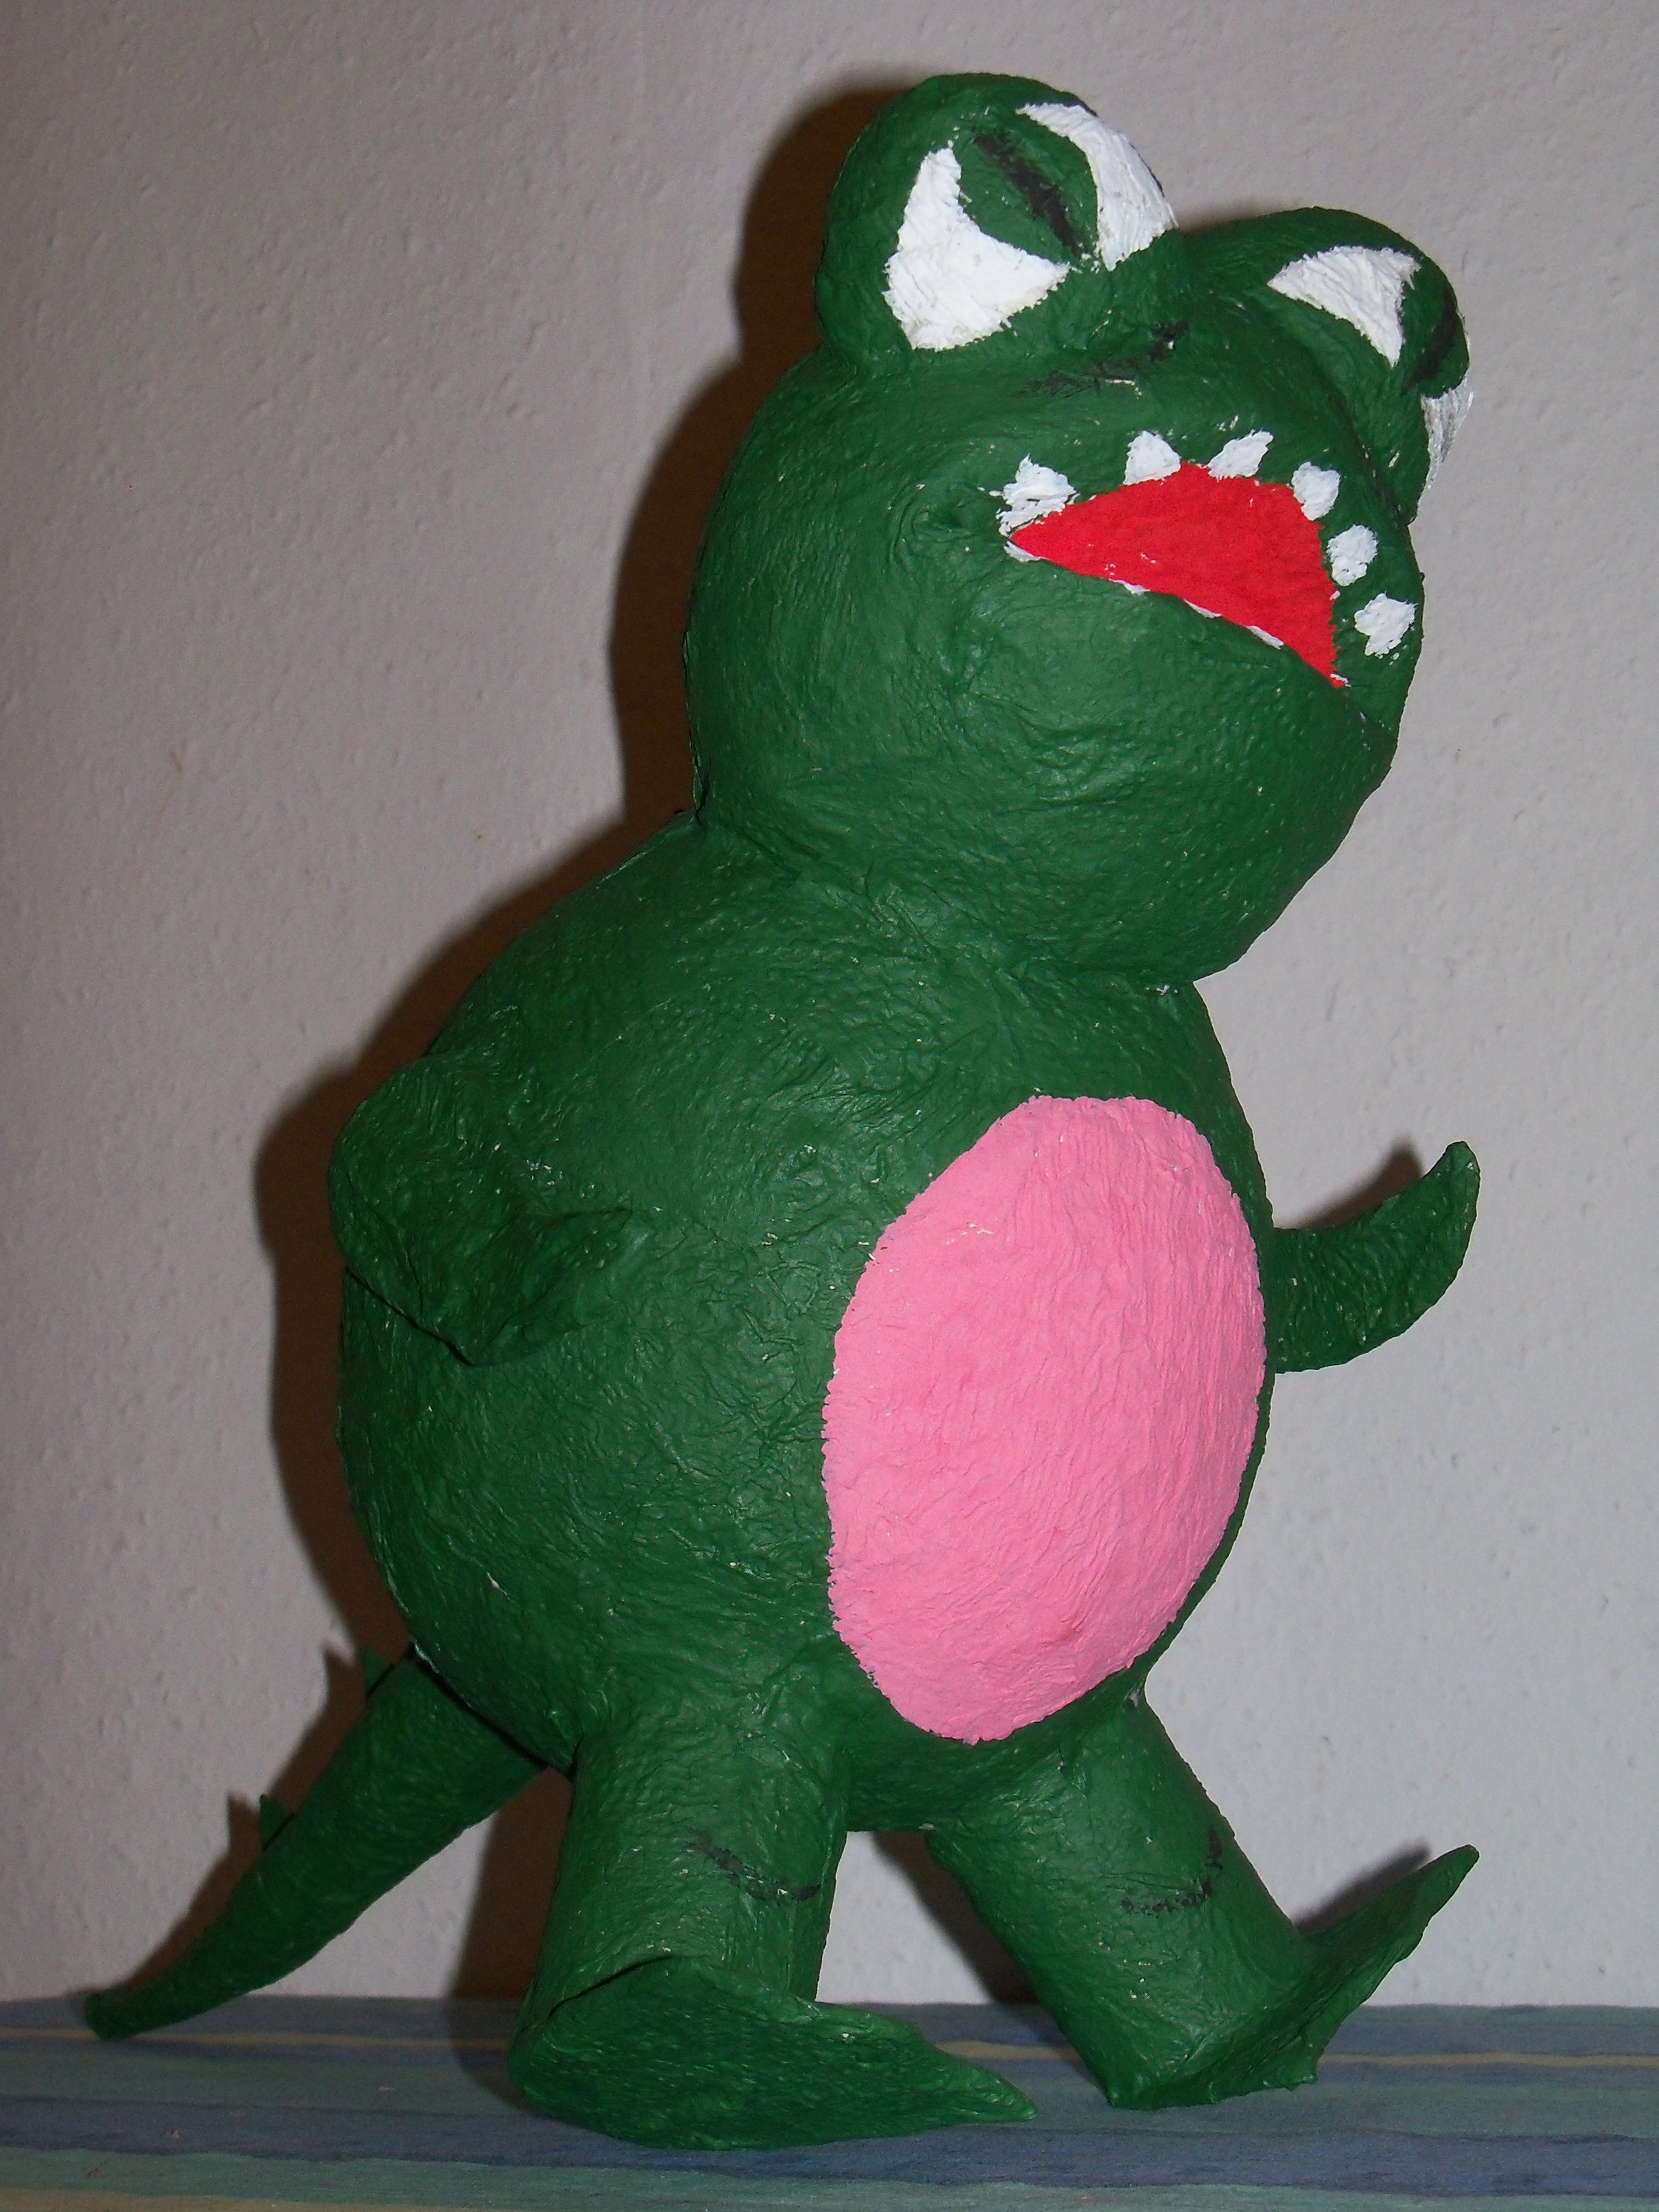
green, frog, toy, material, textile, toys, handmade, plush, tinker, dino, stuffed toy, plasticine